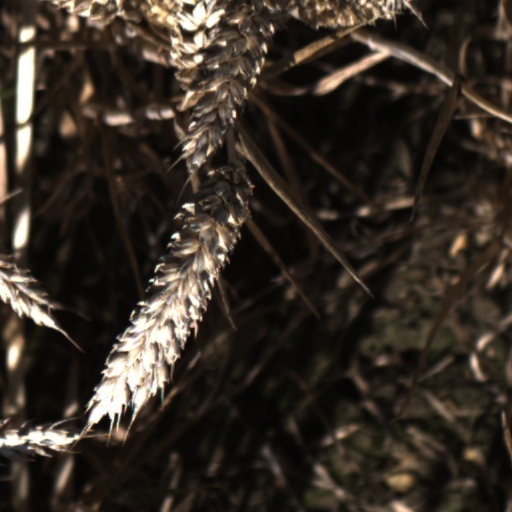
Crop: wheat